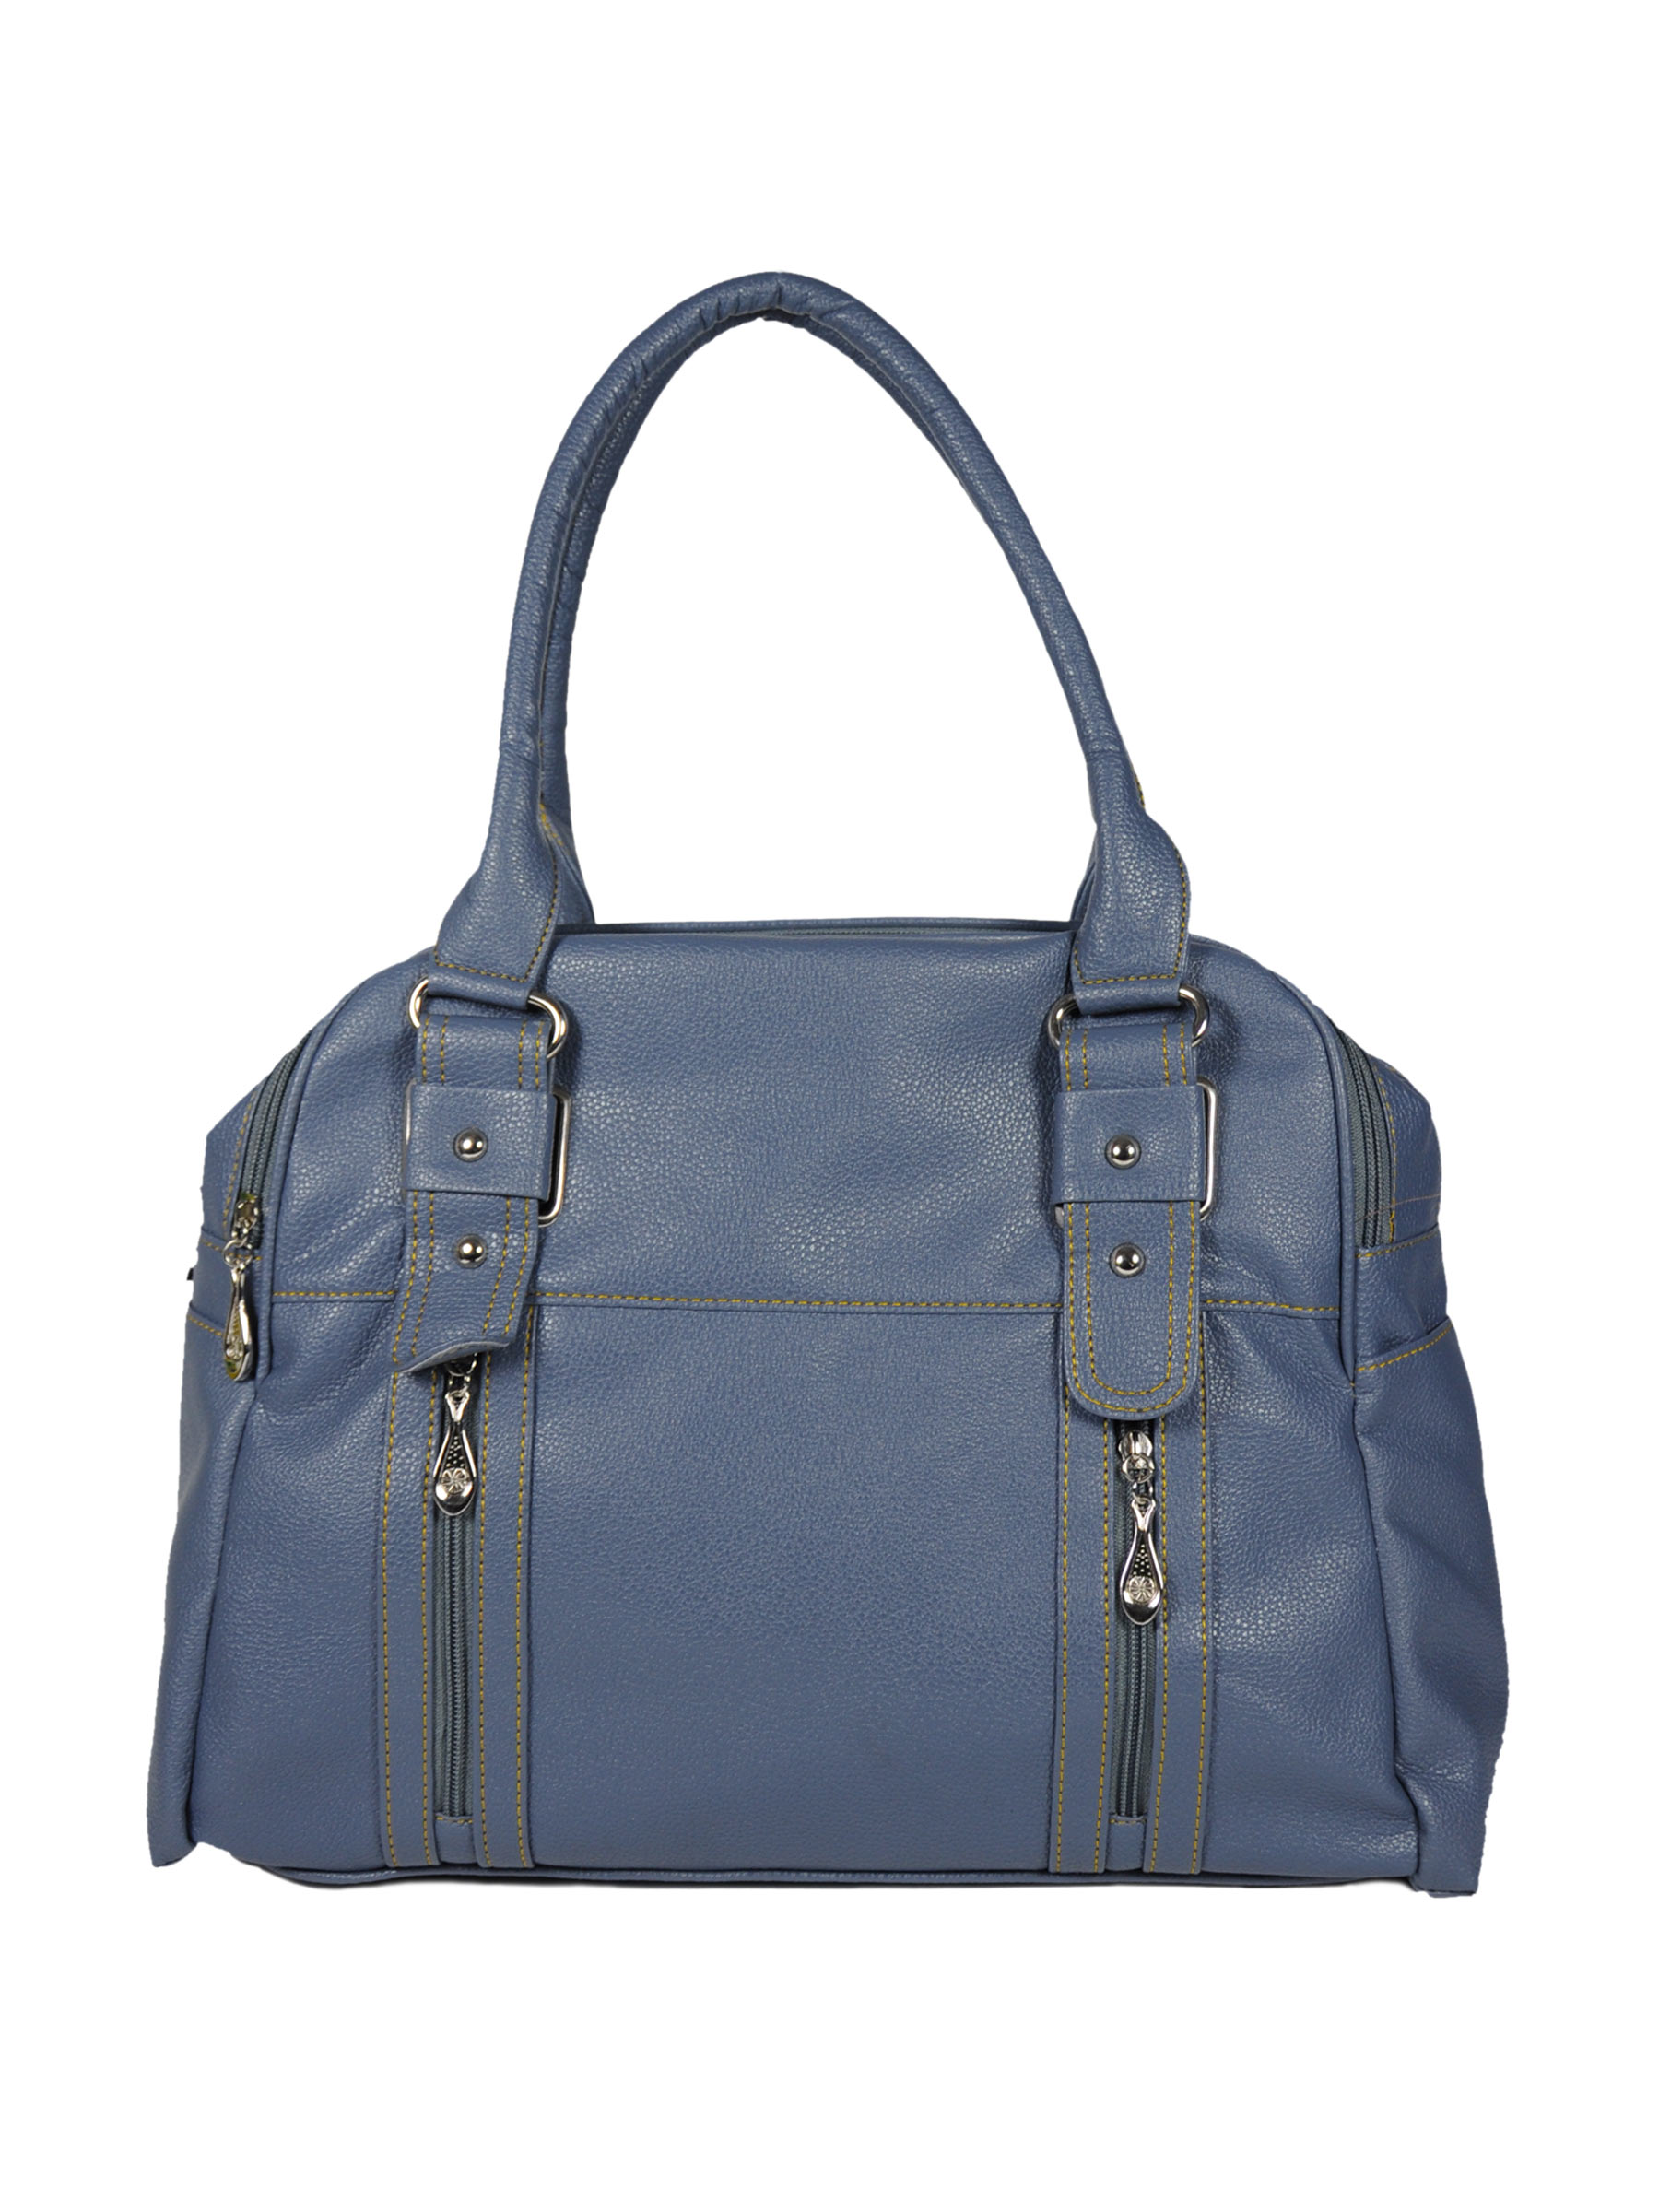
Murcia Women Kkhh Grey Handbags
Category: Accessories / Bags / Handbags
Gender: Women
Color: Grey
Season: Winter 2015
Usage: Casual